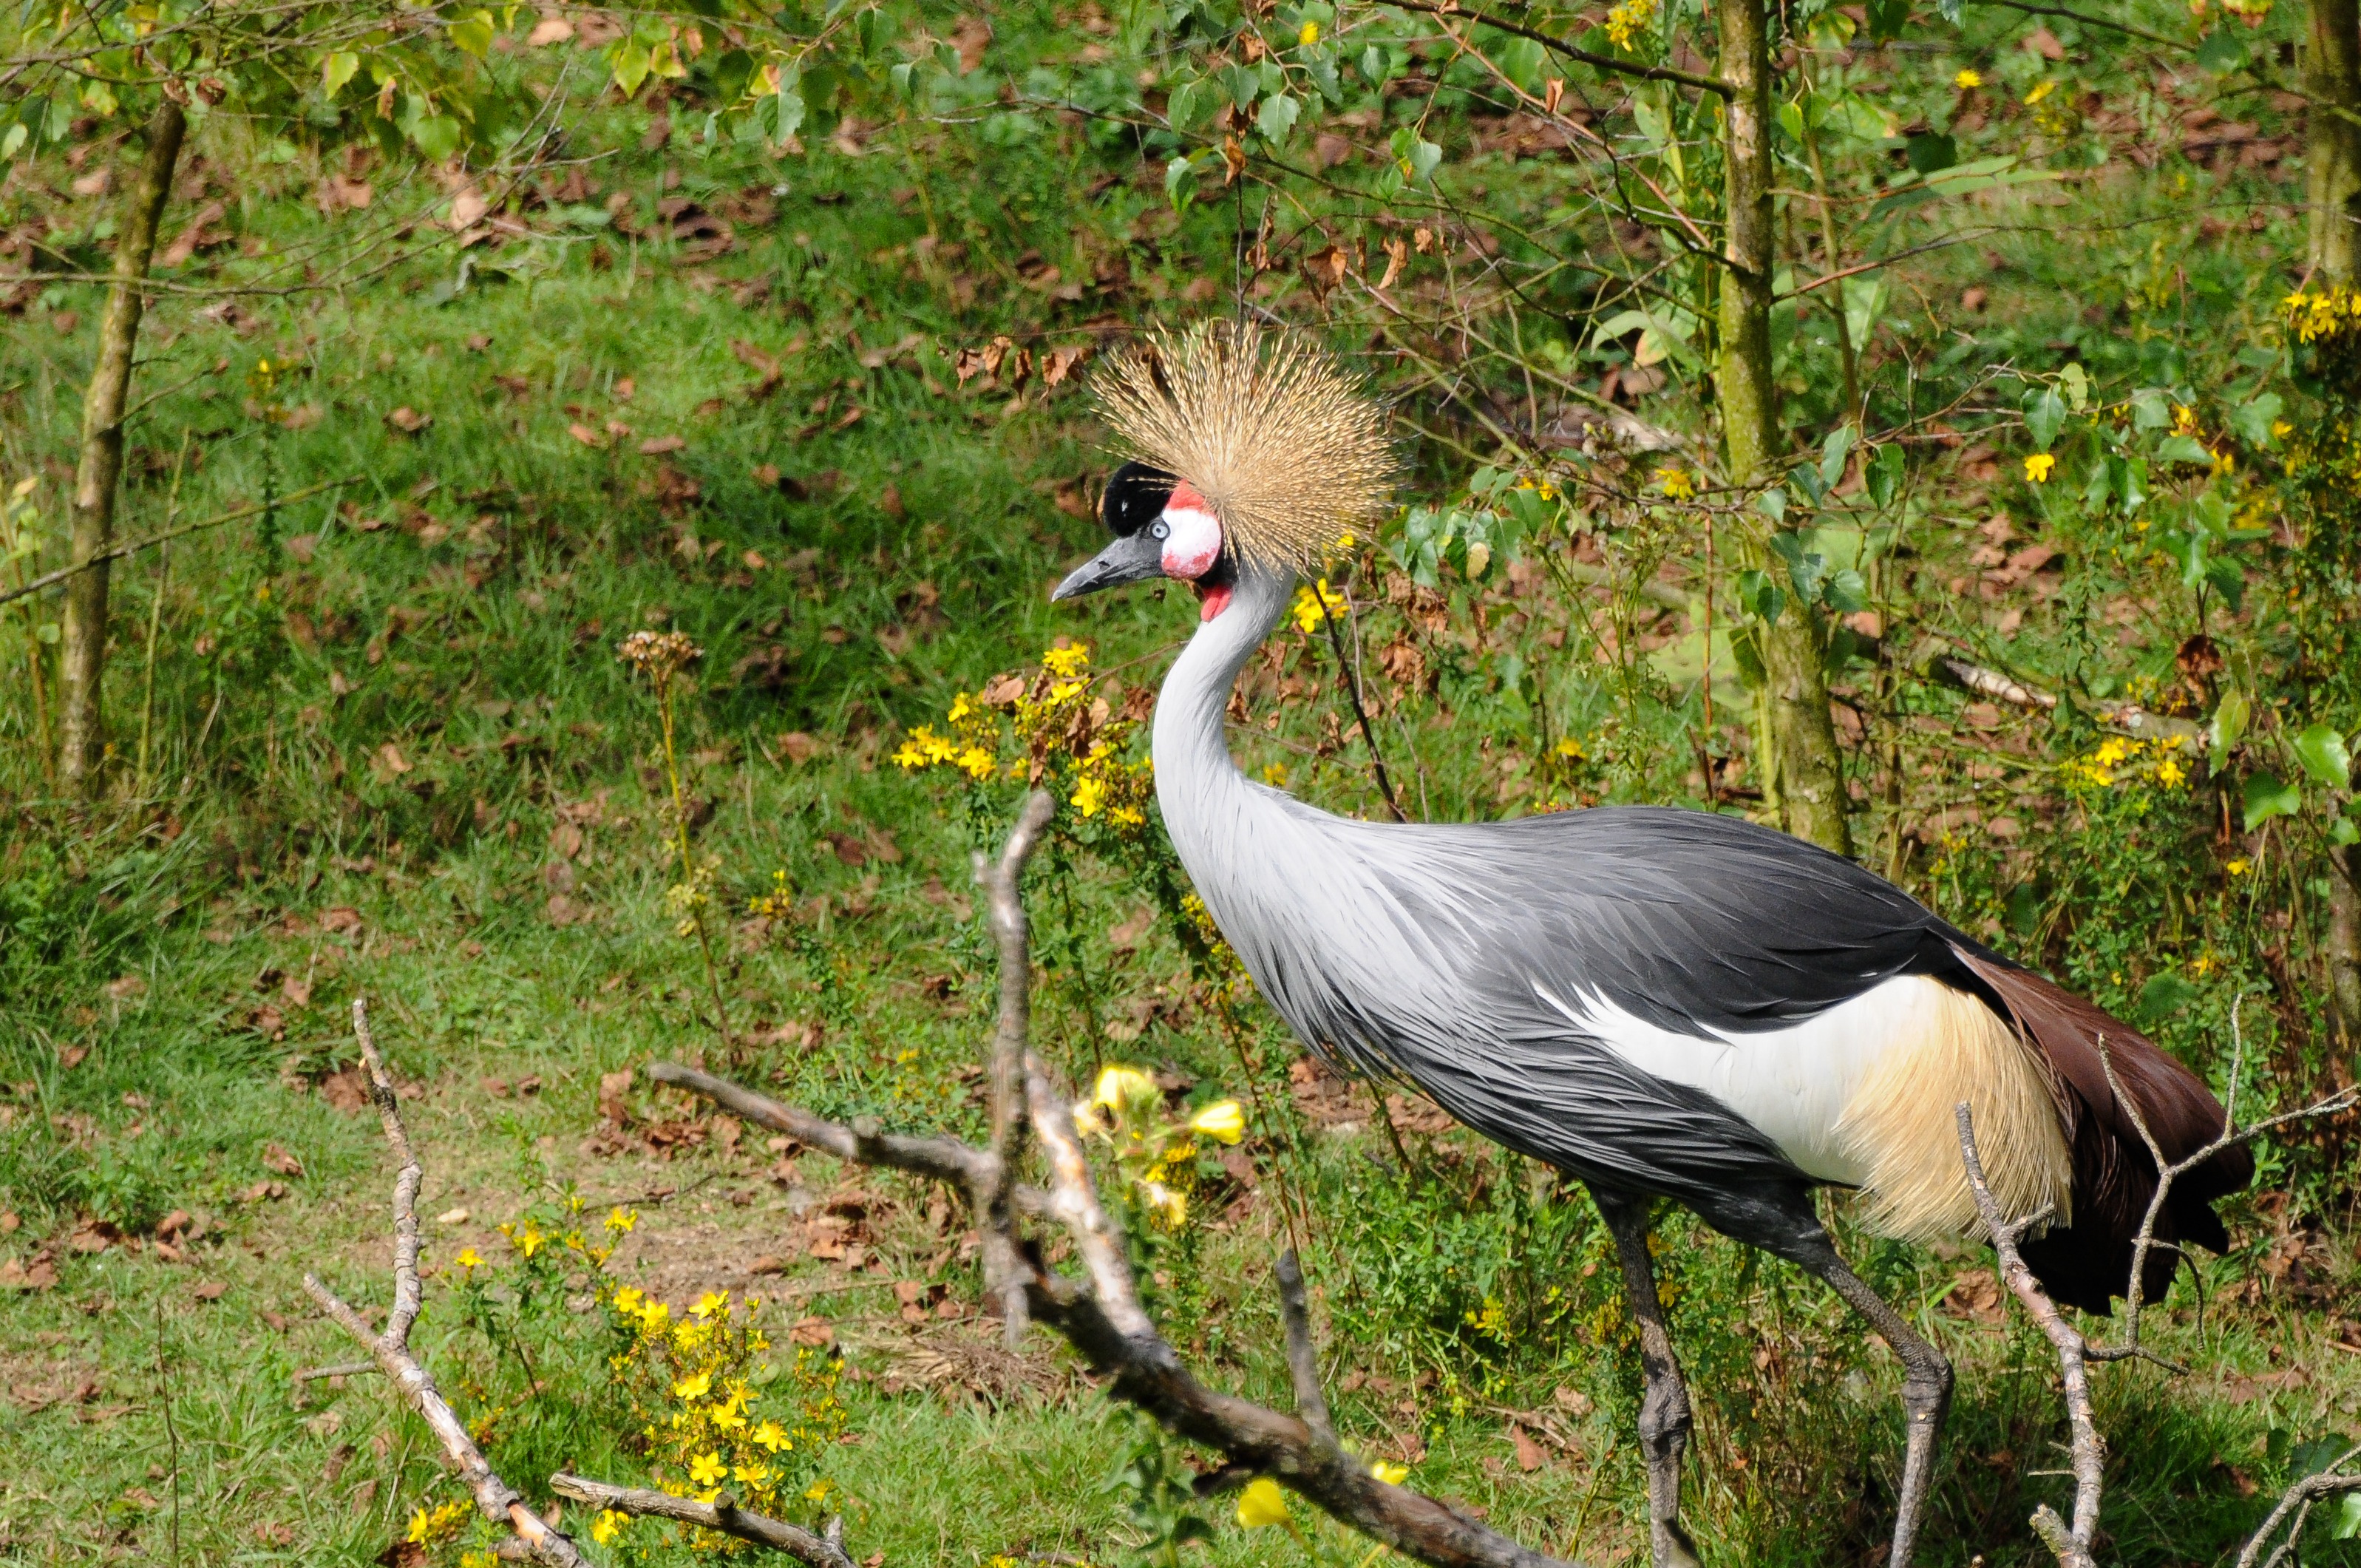
bird, animal, wildlife, beak, fauna, vertebrate, crane, water bird, crane like bird